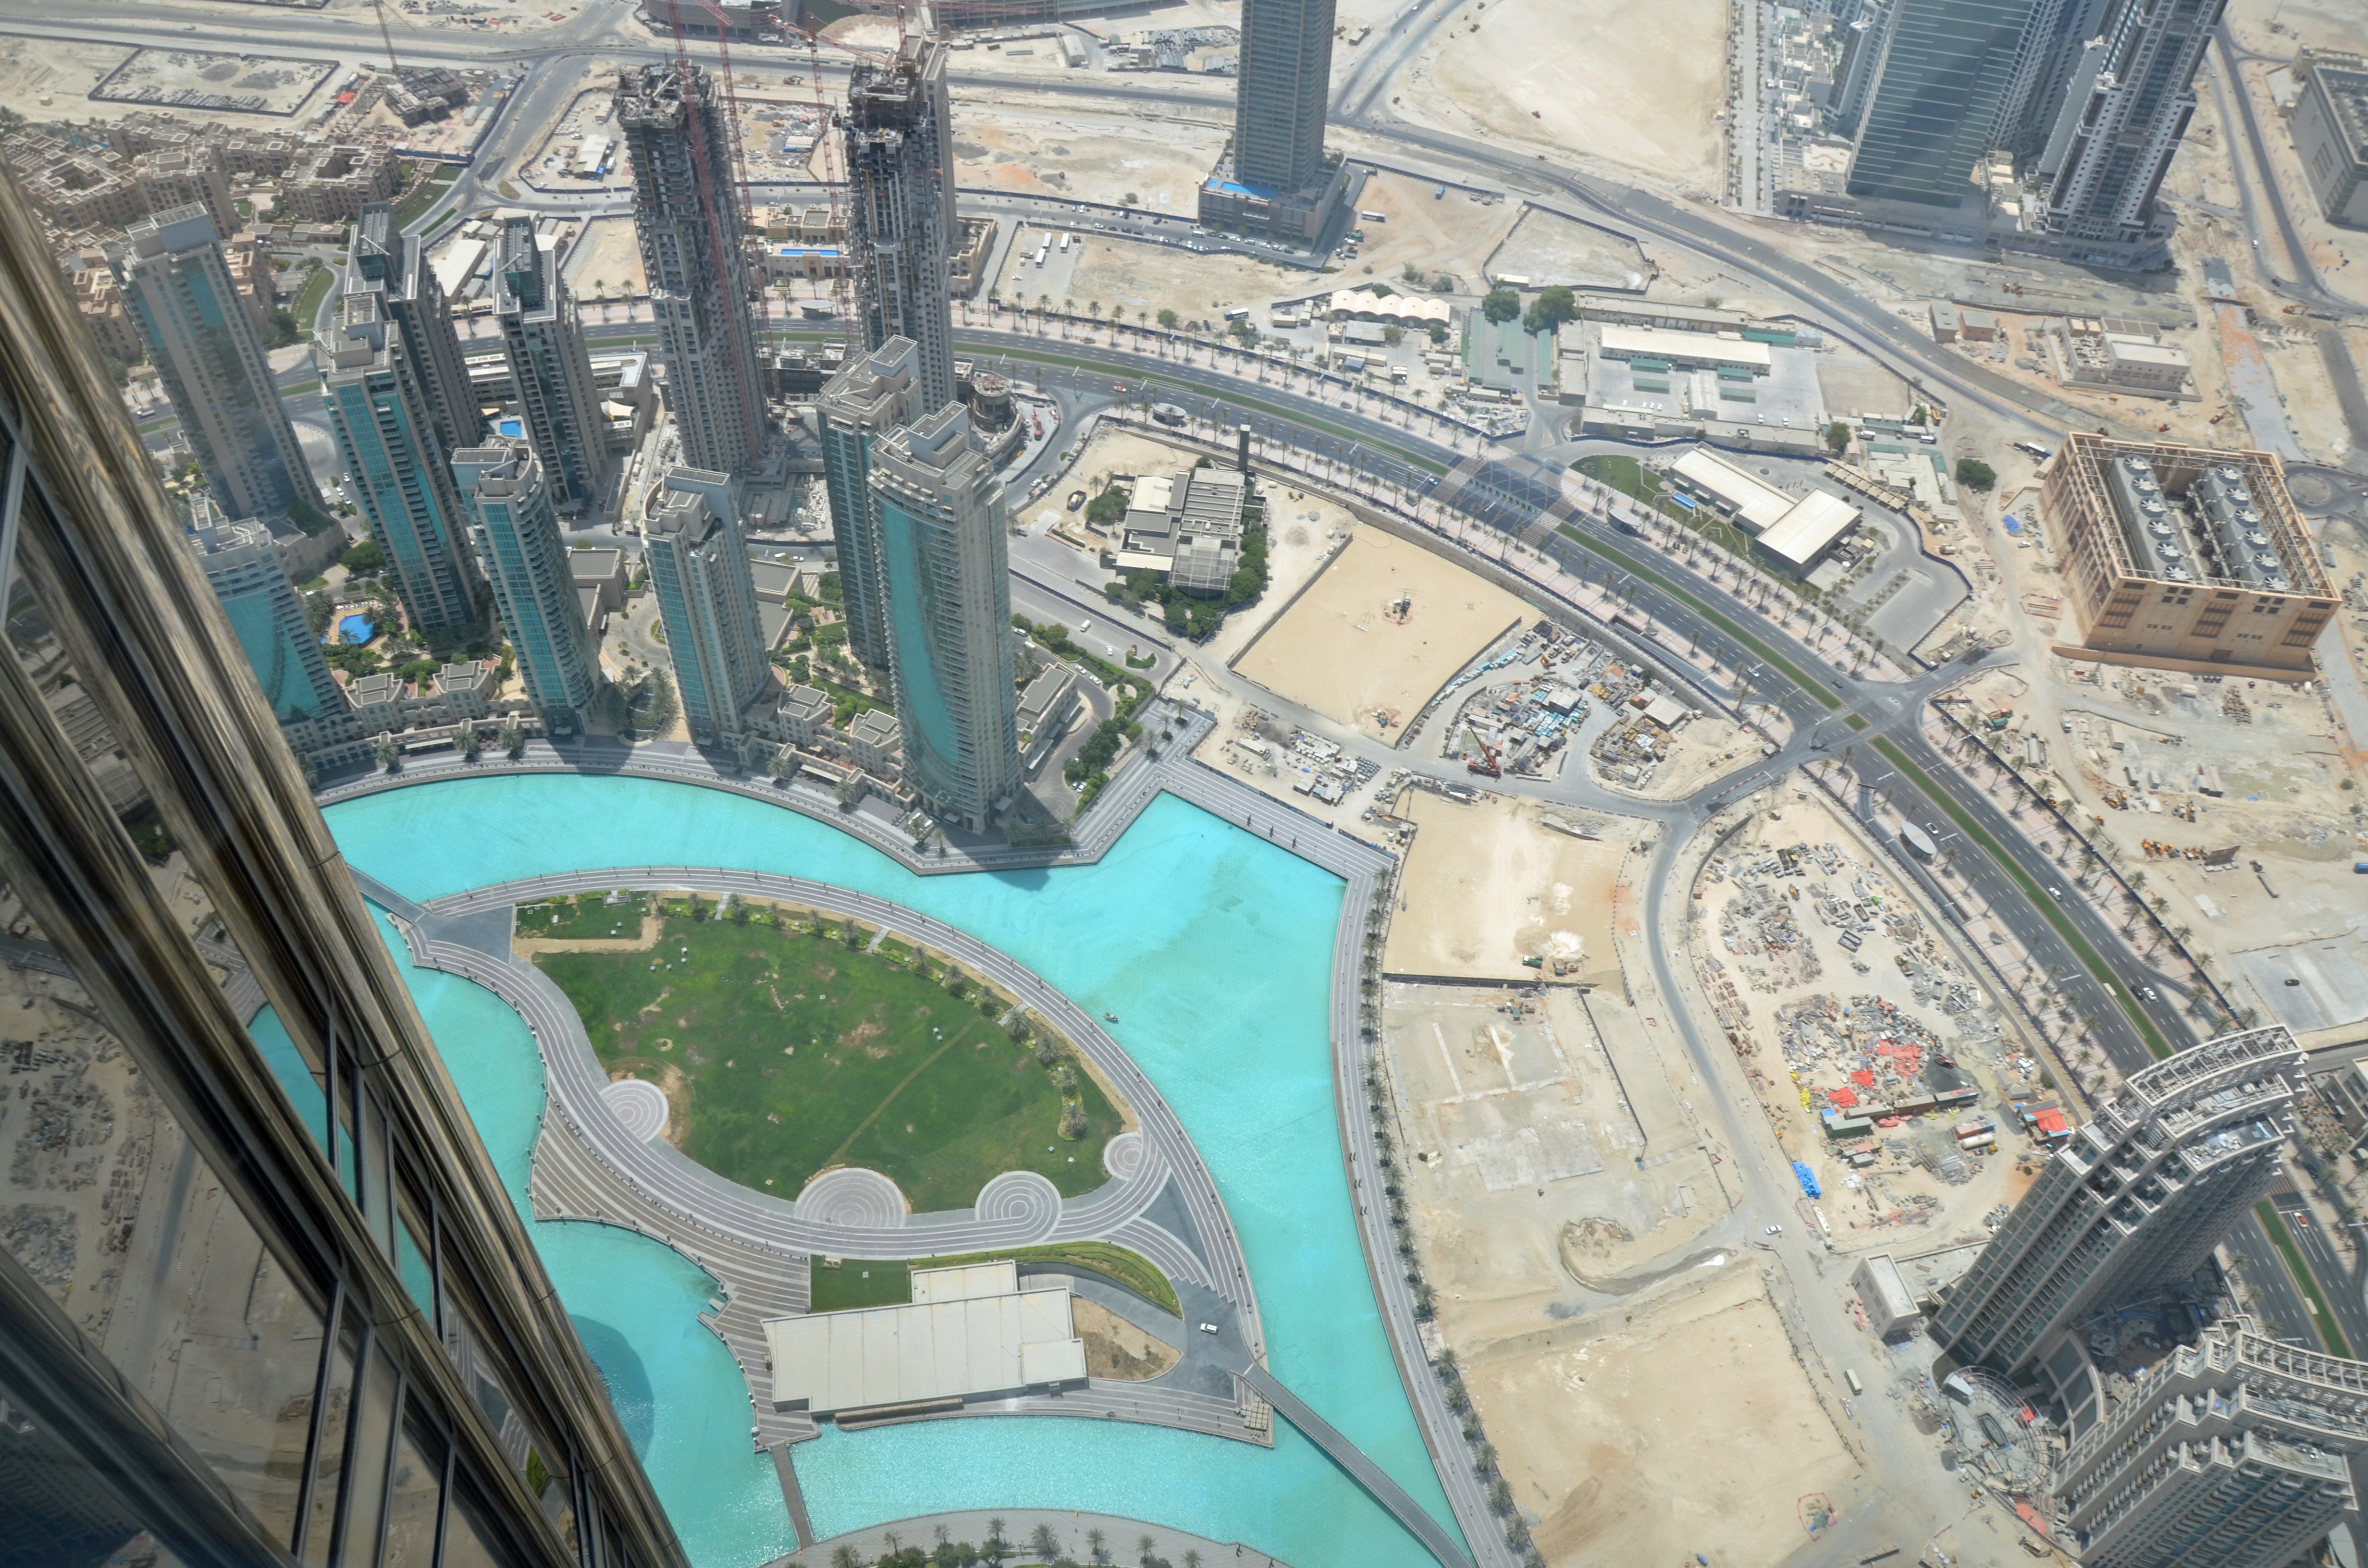
architecture, structure, skyscraper, cityscape, downtown, dubai, landmark, aerial view, skyscrapers, metropolis, bird's eye view, aerial photography, urban design, metropolitan area, sport venue